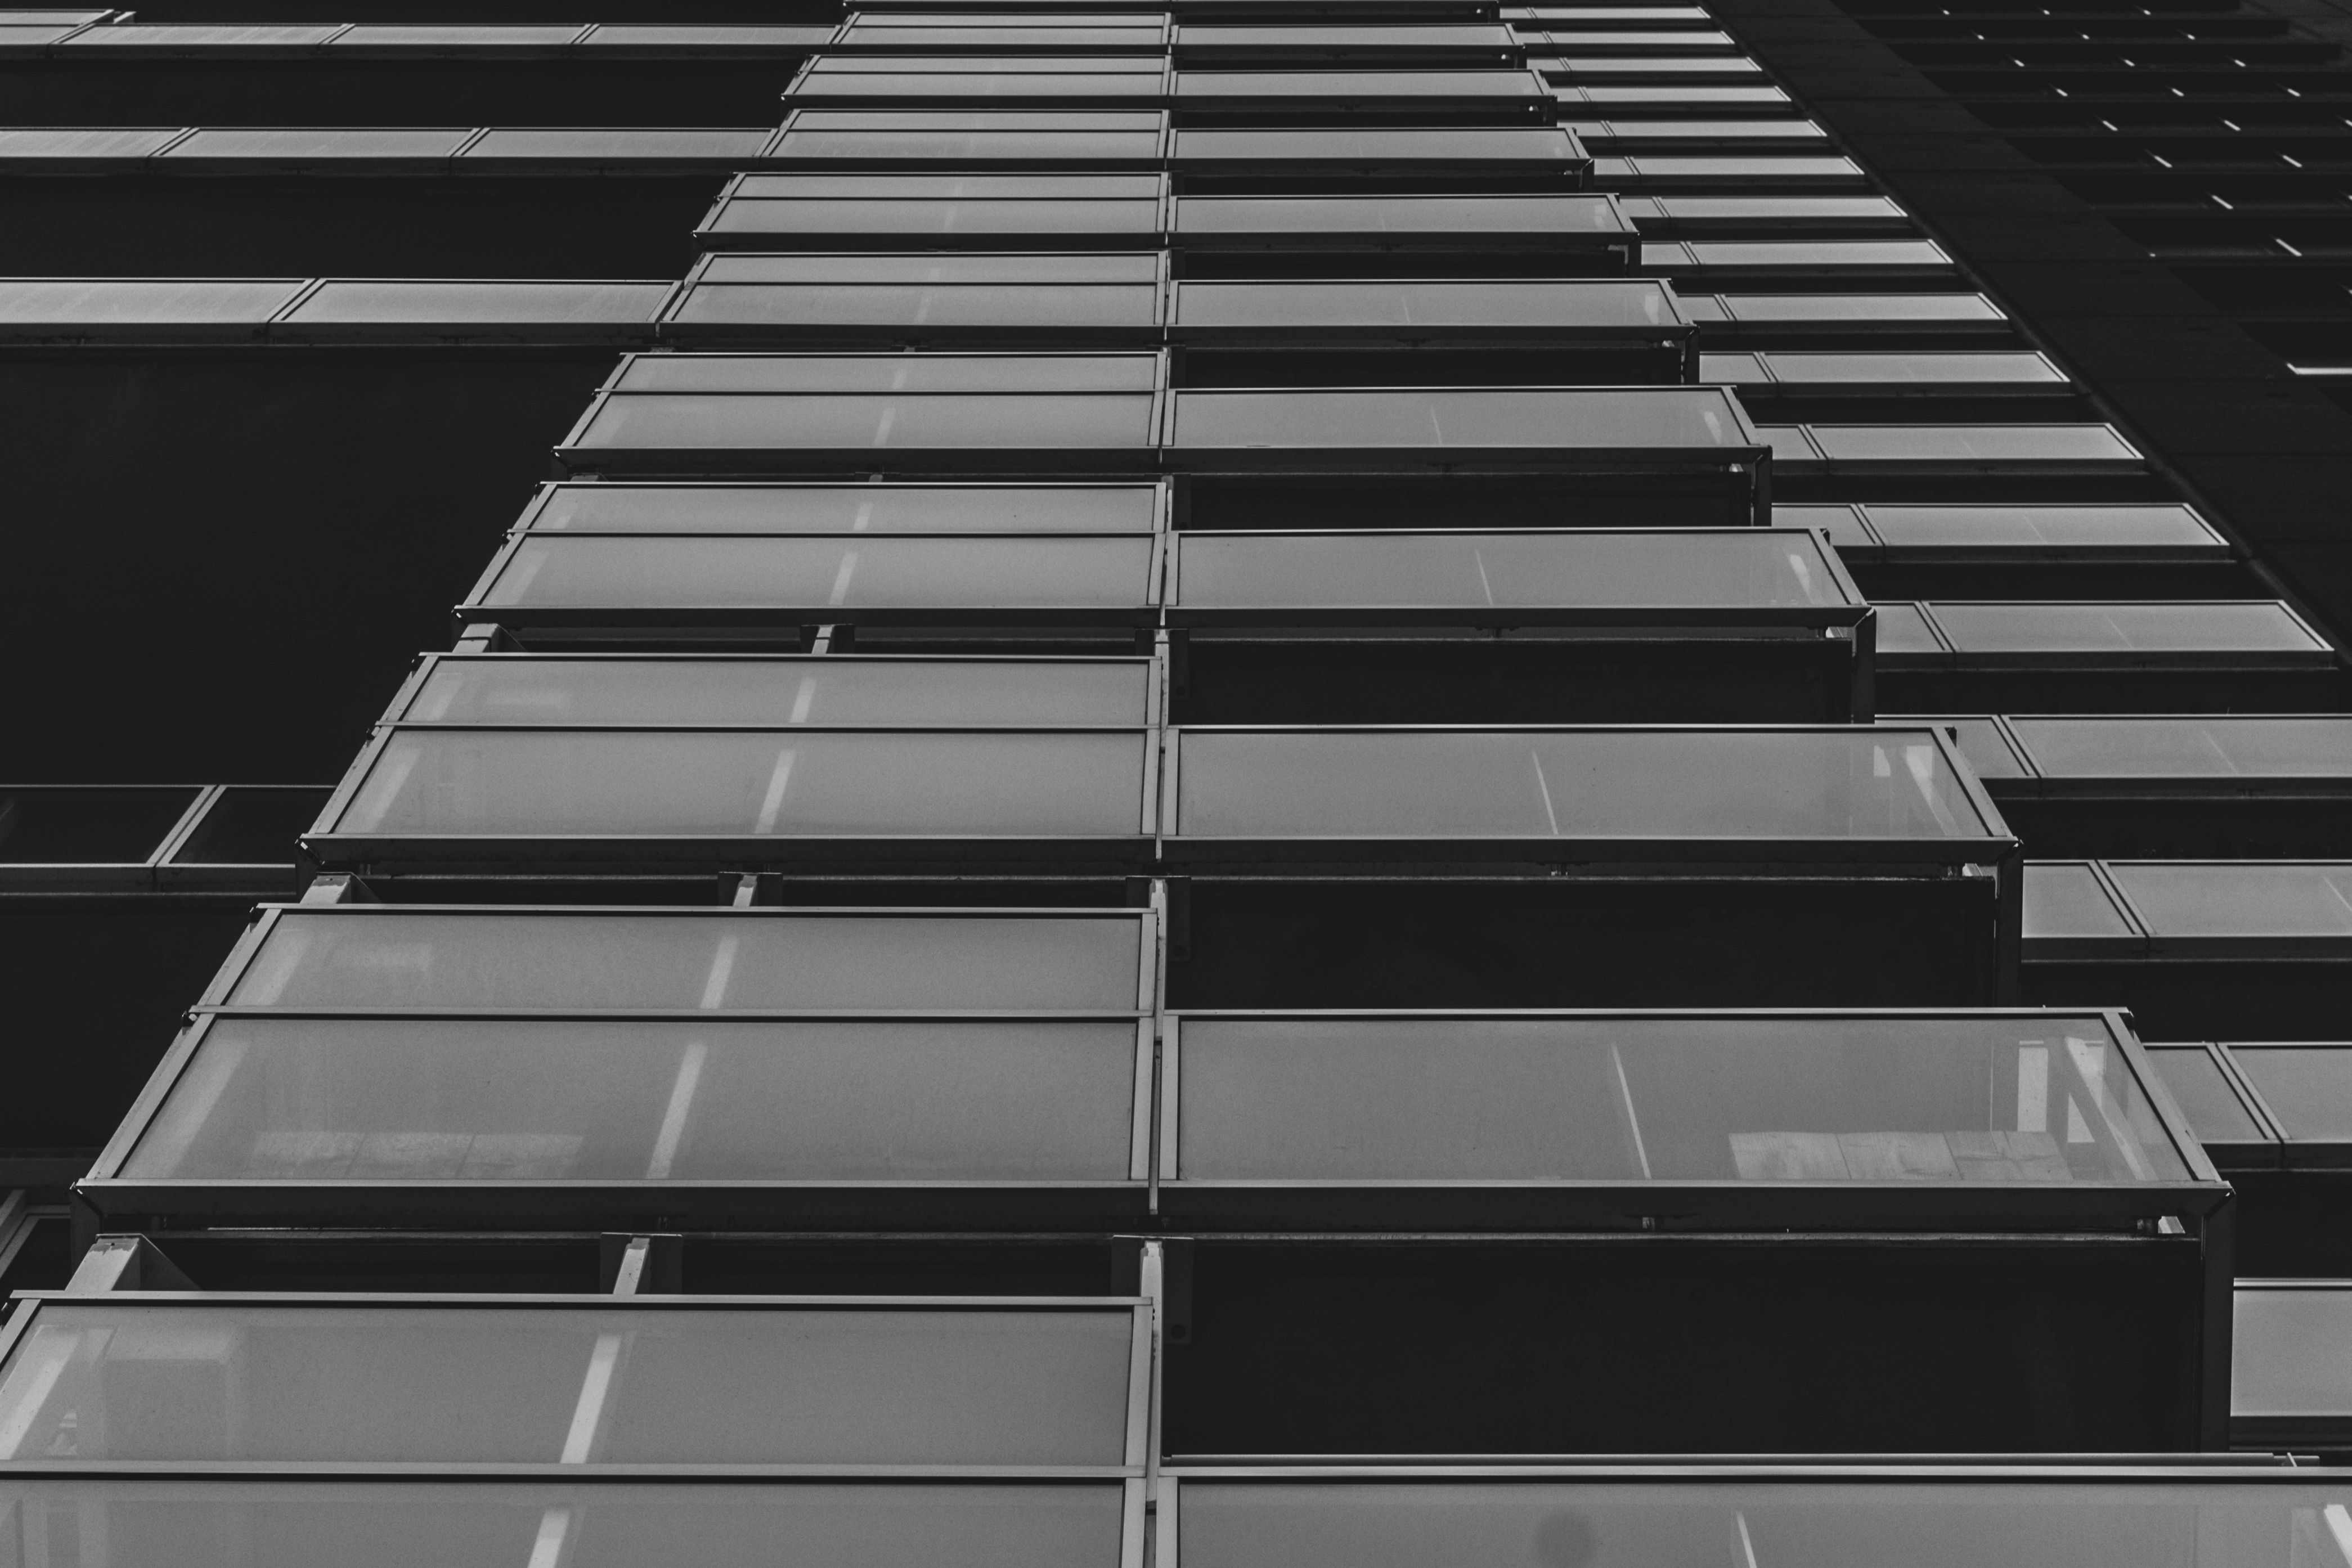
black and white, architecture, floor, skyscraper, line, facade, black, monochrome, symmetry, shape, daylighting, monochrome photography